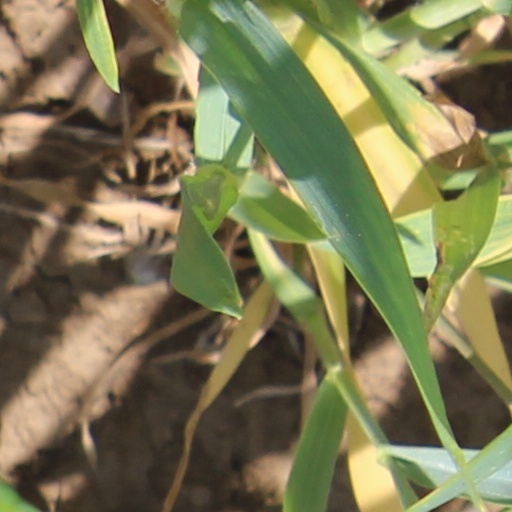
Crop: wheat